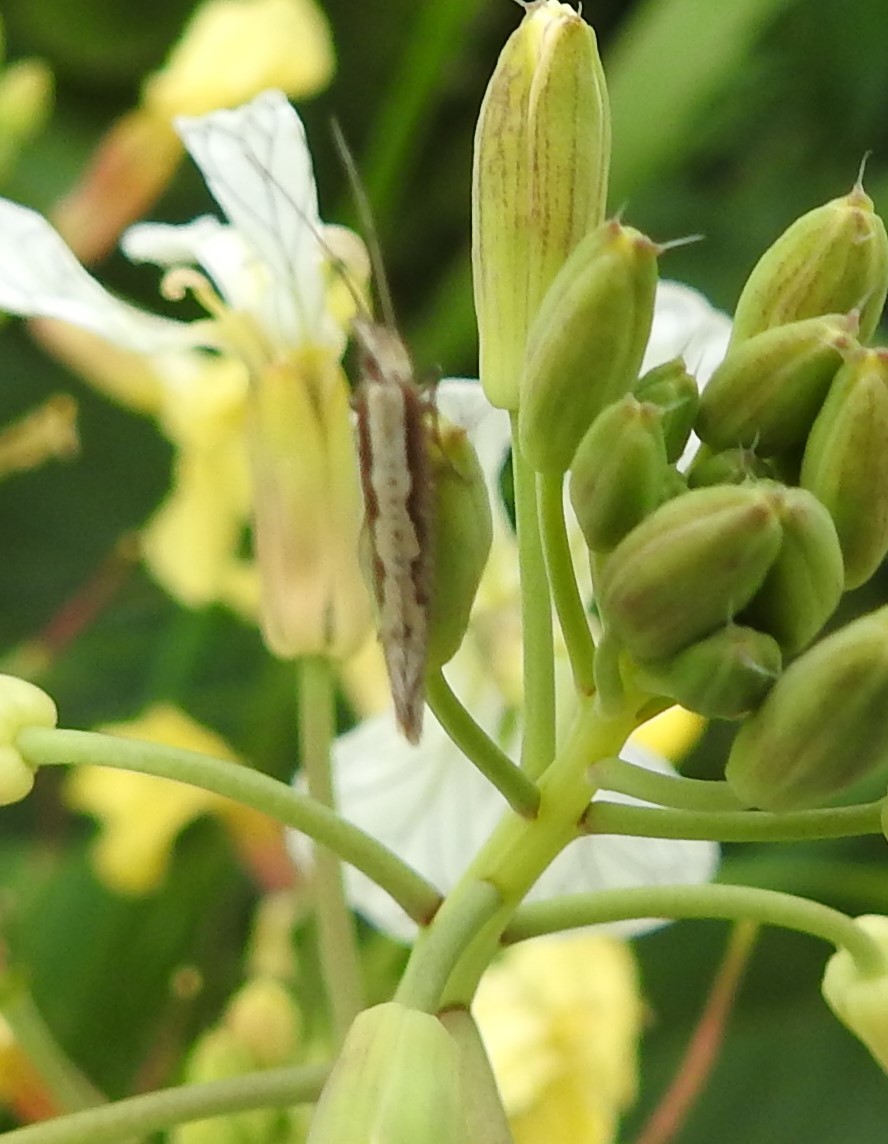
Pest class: diamondback_moth